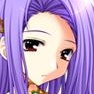
Portrait style: Anime Portrait